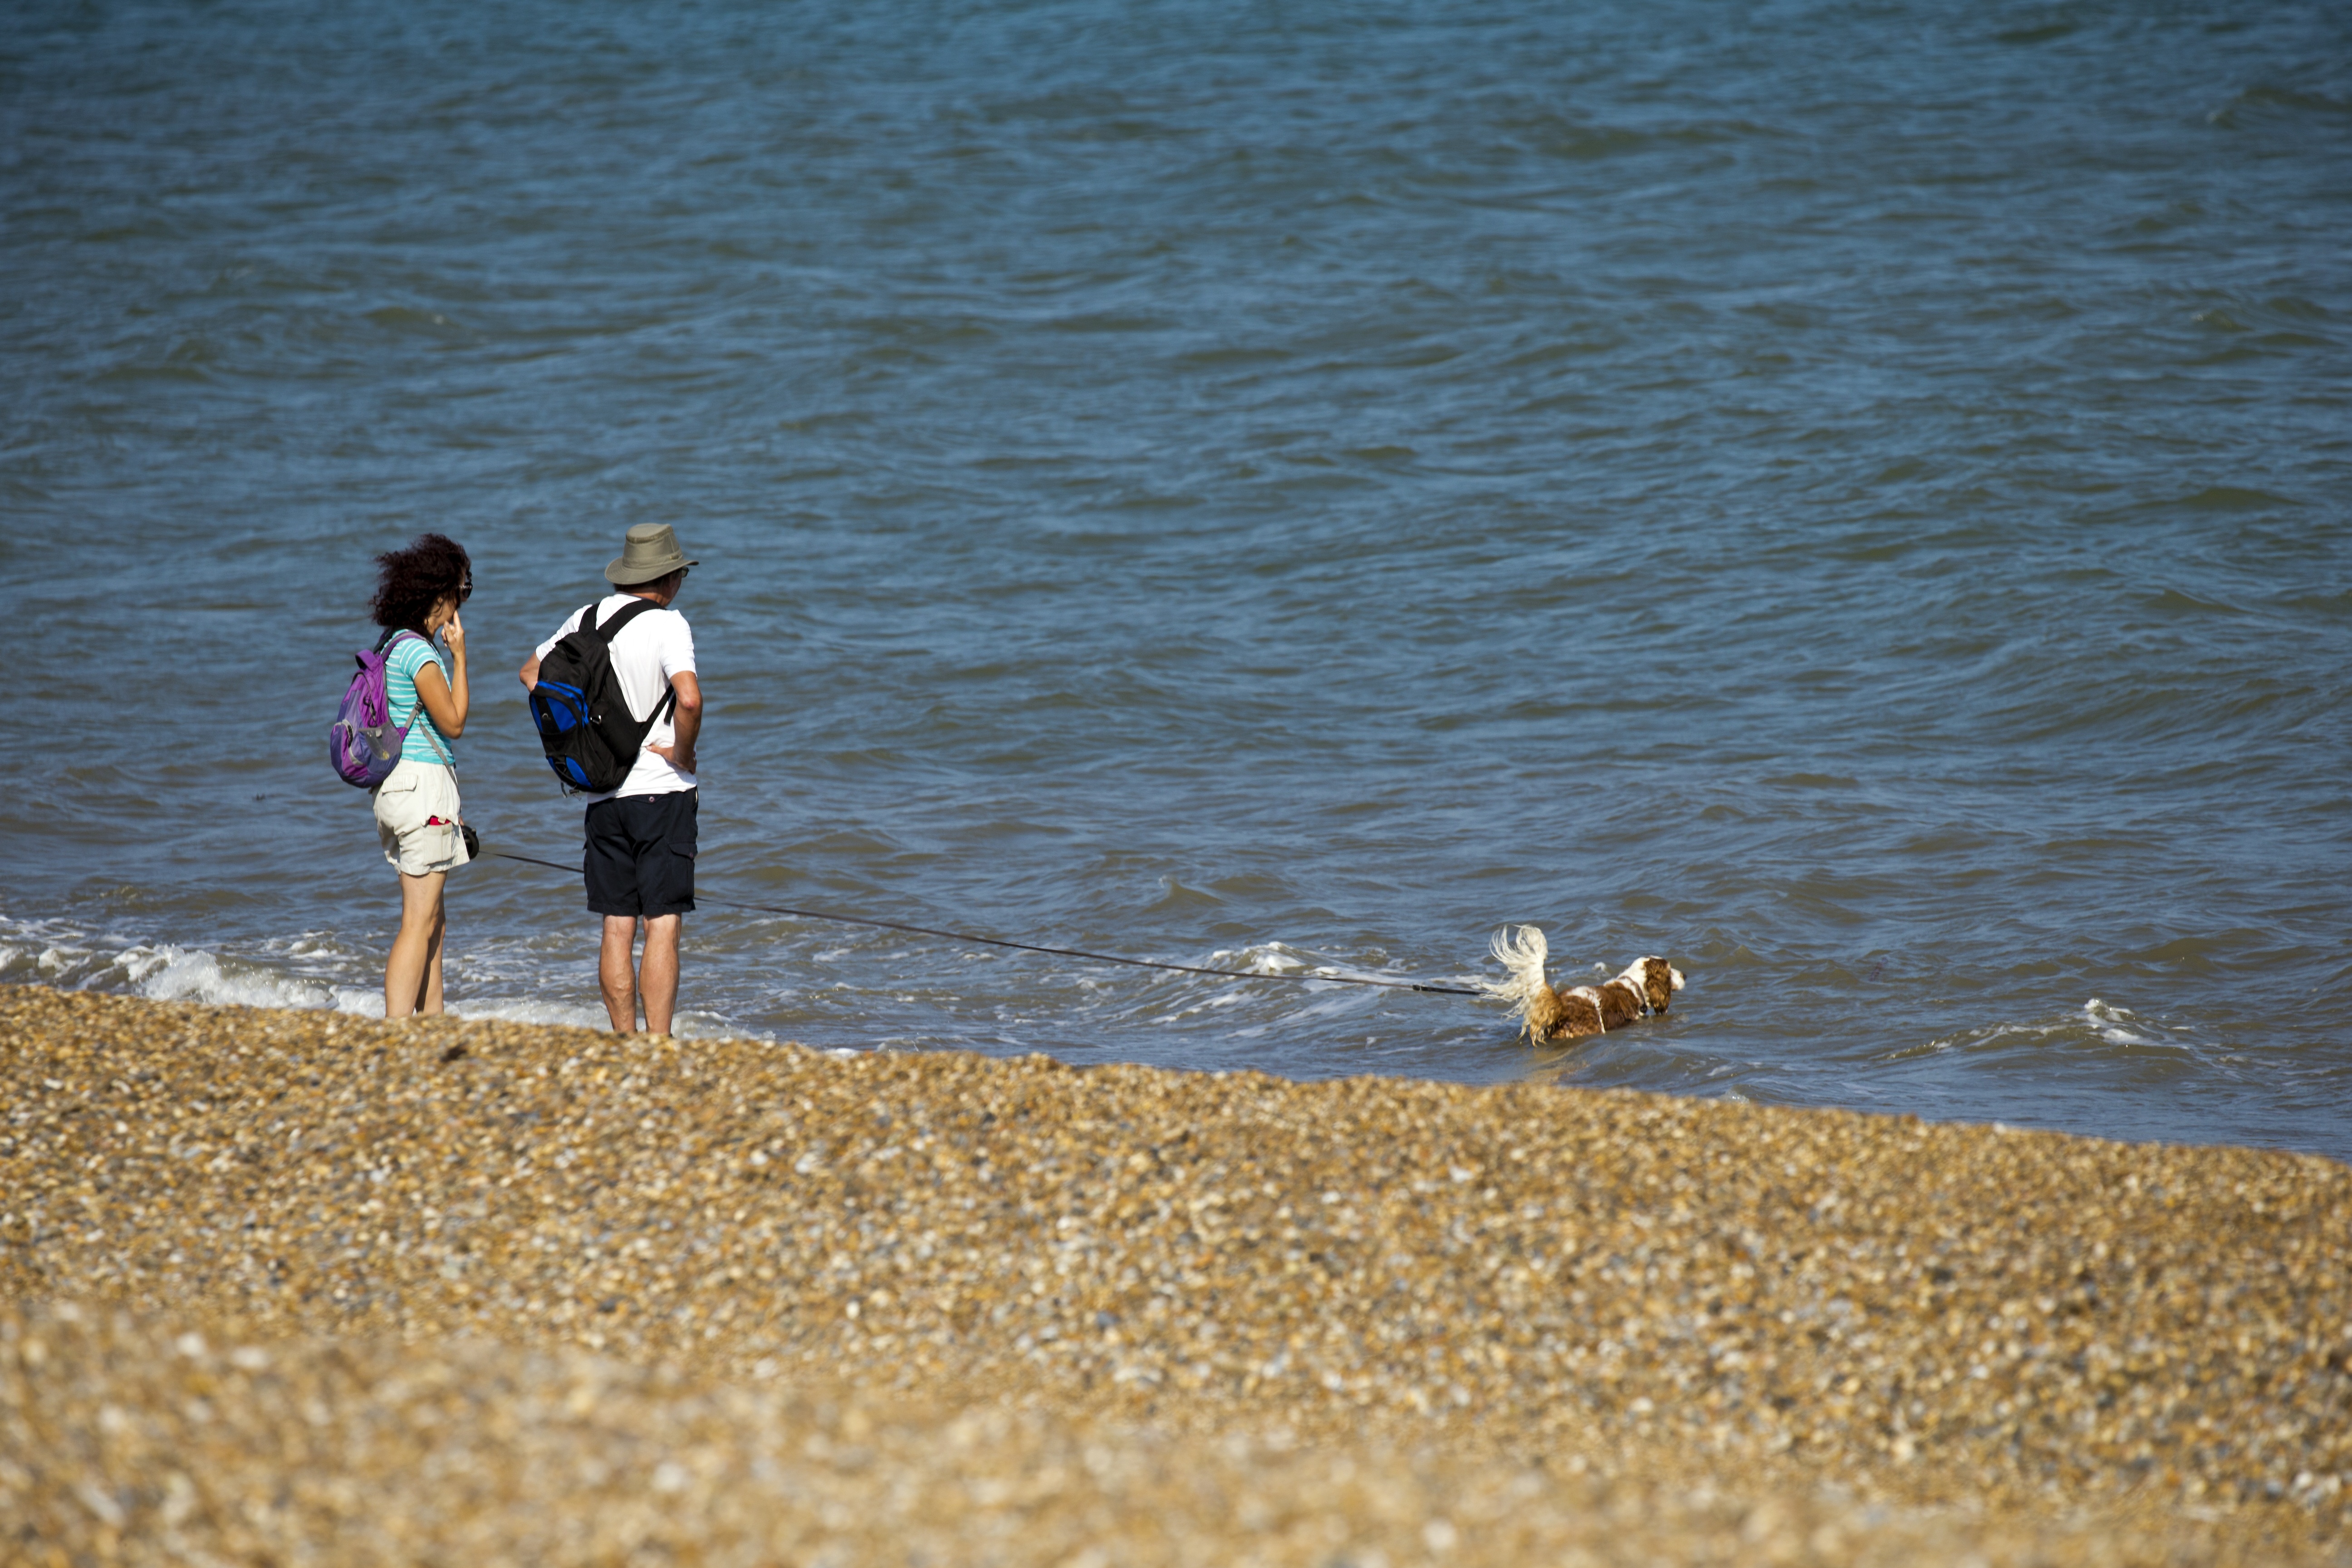
beach, sea, coast, water, sand, ocean, people, shore, wave, summer, seaside, bay, body of water, pebbles, suffolk, dog swimming